Queen Mary Psalter

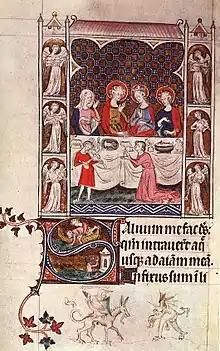
Page from the psalter

The Queen Mary Psalter (British Library, Royal MS 2 B.vii) is a fourteenth-century English psalter named after Mary I of England, who gained possession of it in 1553. The psalter is noted for its beauty and the lavishness of its illustration, and has been called "one of the most extensively illustrated psalters ever produced in Western Europe" and "one of the choicest treasures of the magnificent collection of illuminated MSS. in the British Museum".